New York State Forests

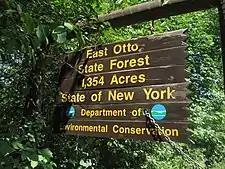
Entrance sign for the East Otto State Forest in Cattaraugus County.

There are four categories of state forest lands established under New York State law; their descriptions are below.